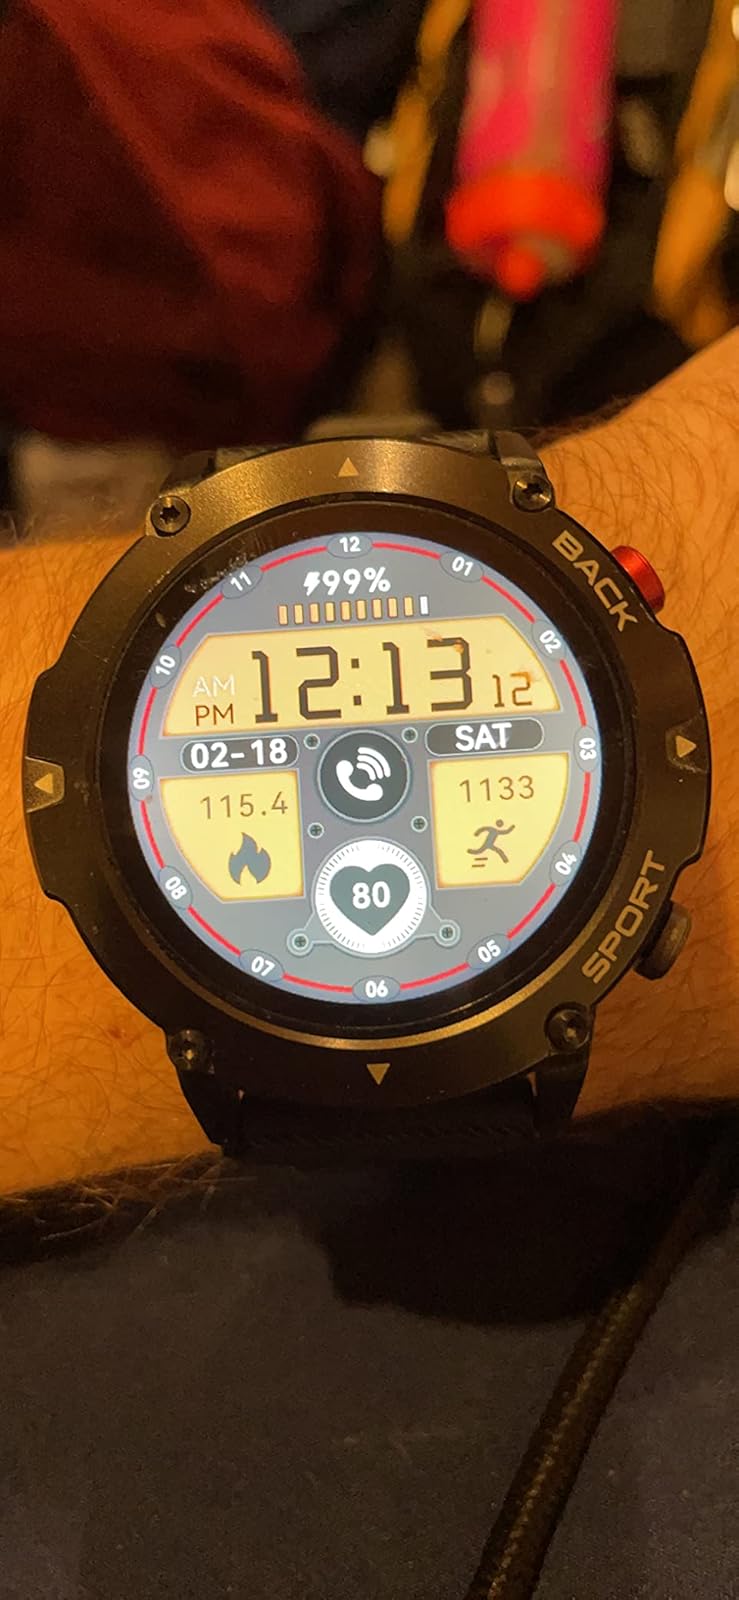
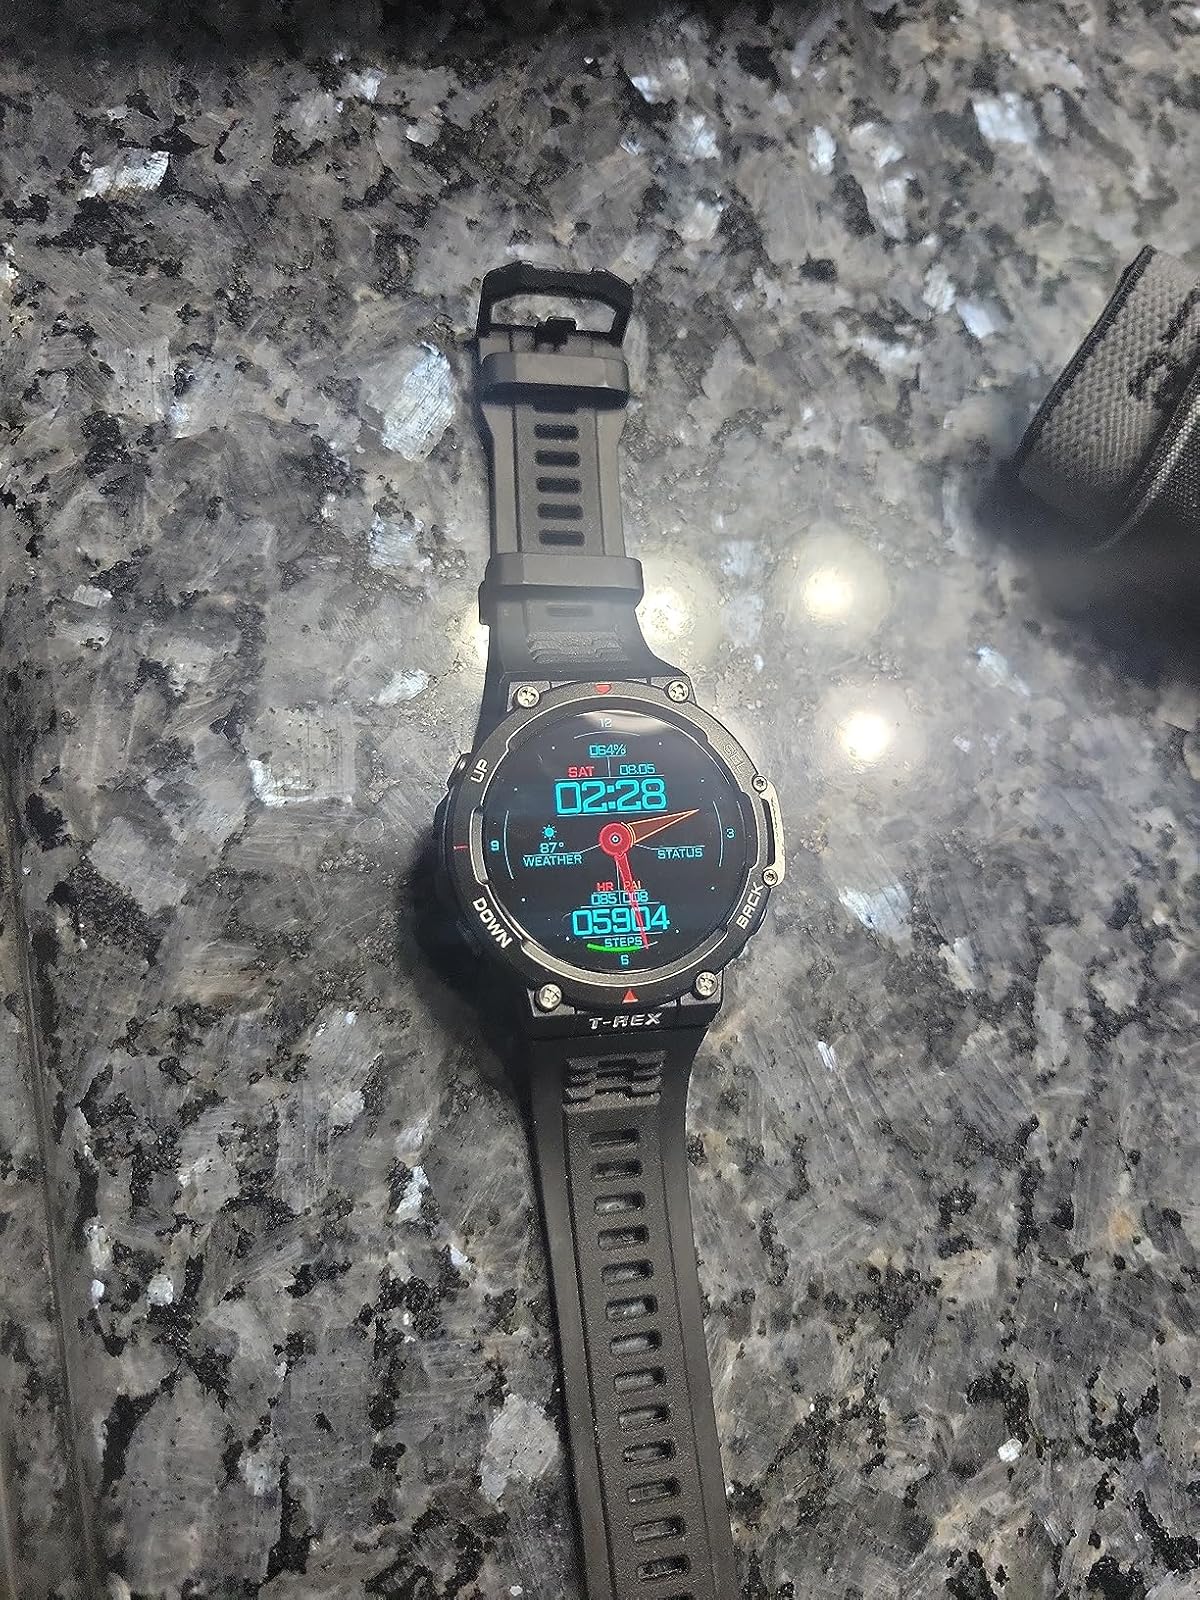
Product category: smartwatch
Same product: no